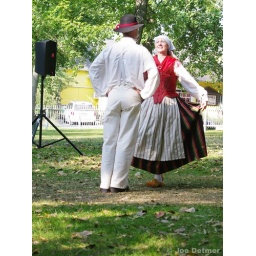
Woman dancing in wooden shoes at Bishop Hill